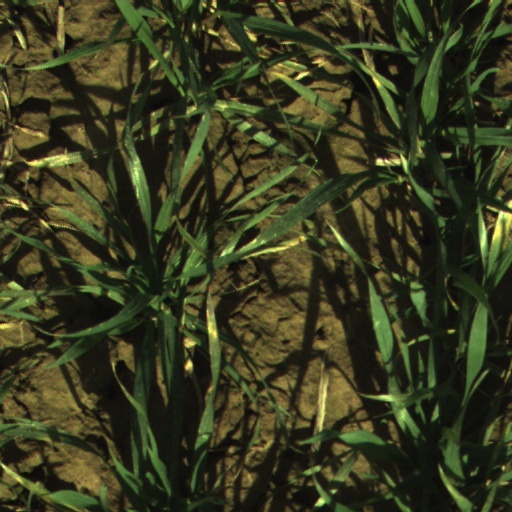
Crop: wheat